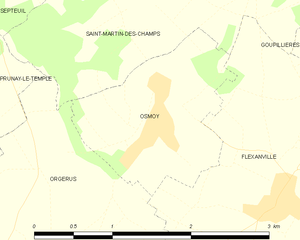
Carte des communes françaises Osmoy